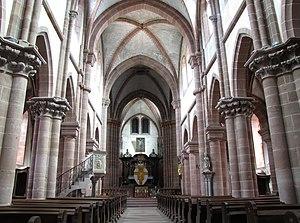
L'abbatiale Saint-Pierre-et-Saint-Paul se situe dans la commune française de Neuwiller-lès-Saverne, dans le département du Bas-Rhin.
Neuwiller-lès-Saverne est une commune française située dans le département du Bas-Rhin, en région Grand Est.